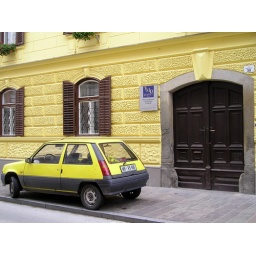
Ptuj - Yellow flowers in yellow car and yellow house